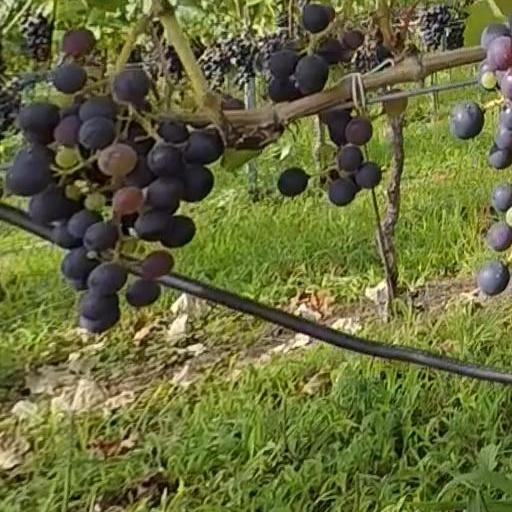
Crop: grape